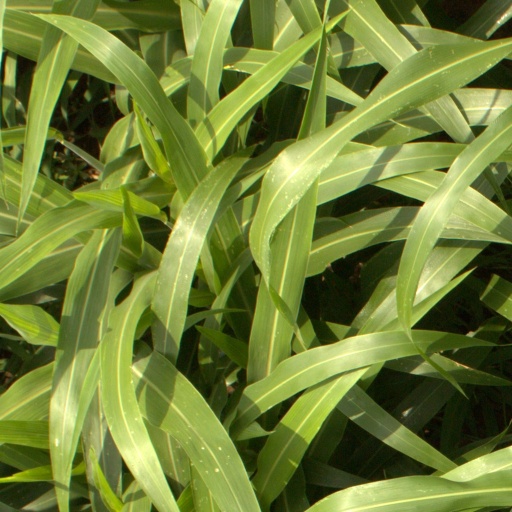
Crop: sorghum